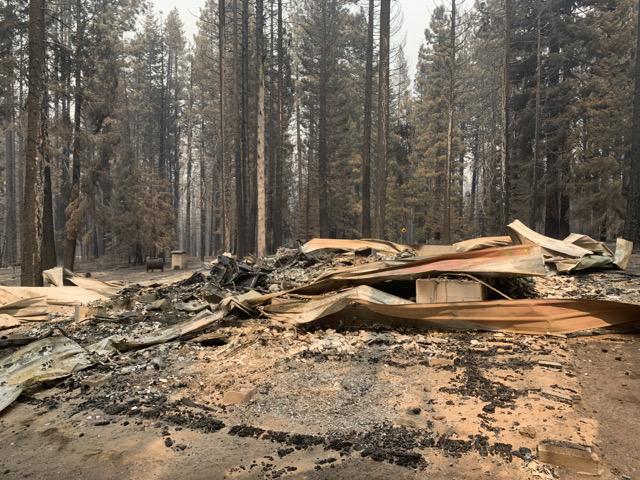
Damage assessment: destroyed